Erica Banks

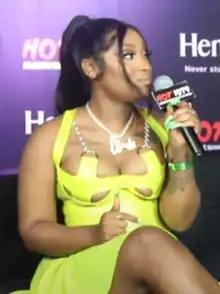
Banks in 2021

In 2018, Banks released her first single, titled "Talk My Shit" independently through SoundCloud. On March 17, 2019, Banks subsequently self-released her first official mixtape, titled "Art of the Hustle". In April 2019, she signed with 1501 Certified Entertainment after playing a snippet of her song "Buss It" for the label's CEO, American former baseball player Carl Crawford, in an Instagram Live video. Despite after signing with 1501 Certified, two of her mixtapes "Pressure" and "Cocky on Purpose" were subsequently self-released between June and November of that year.